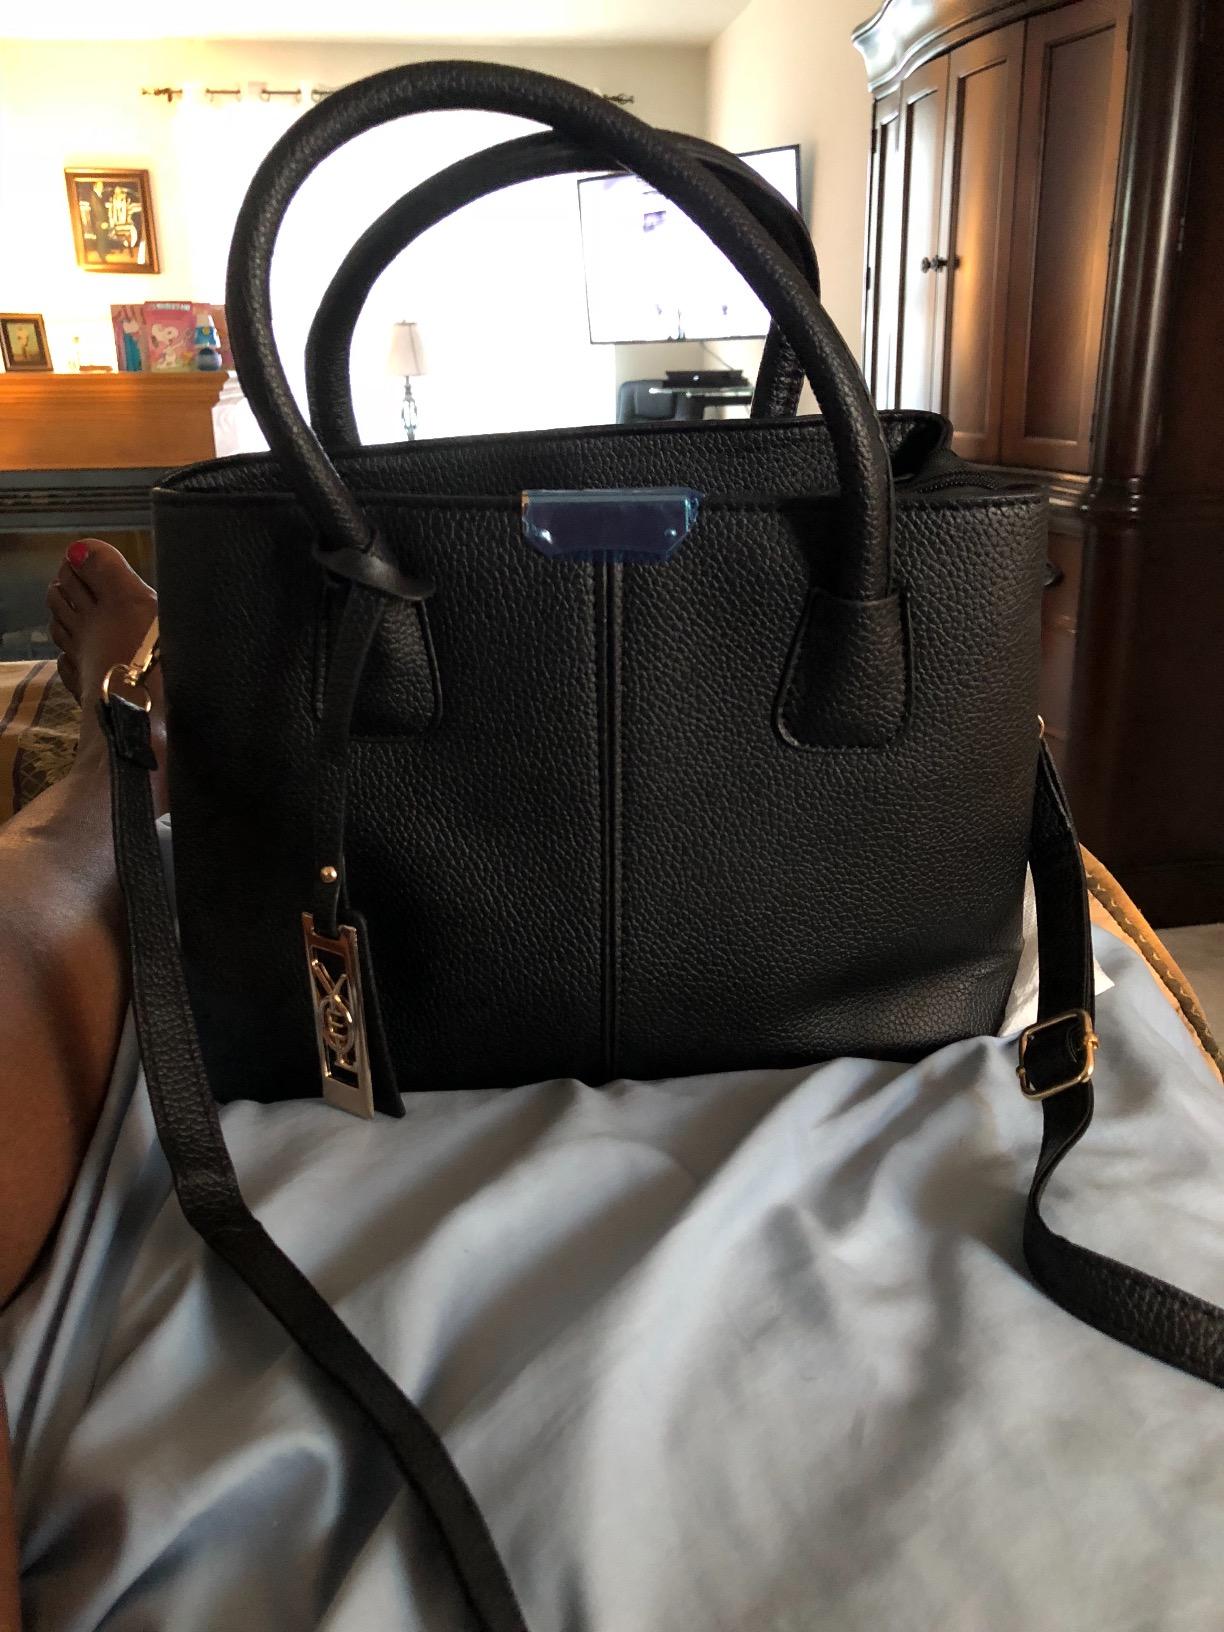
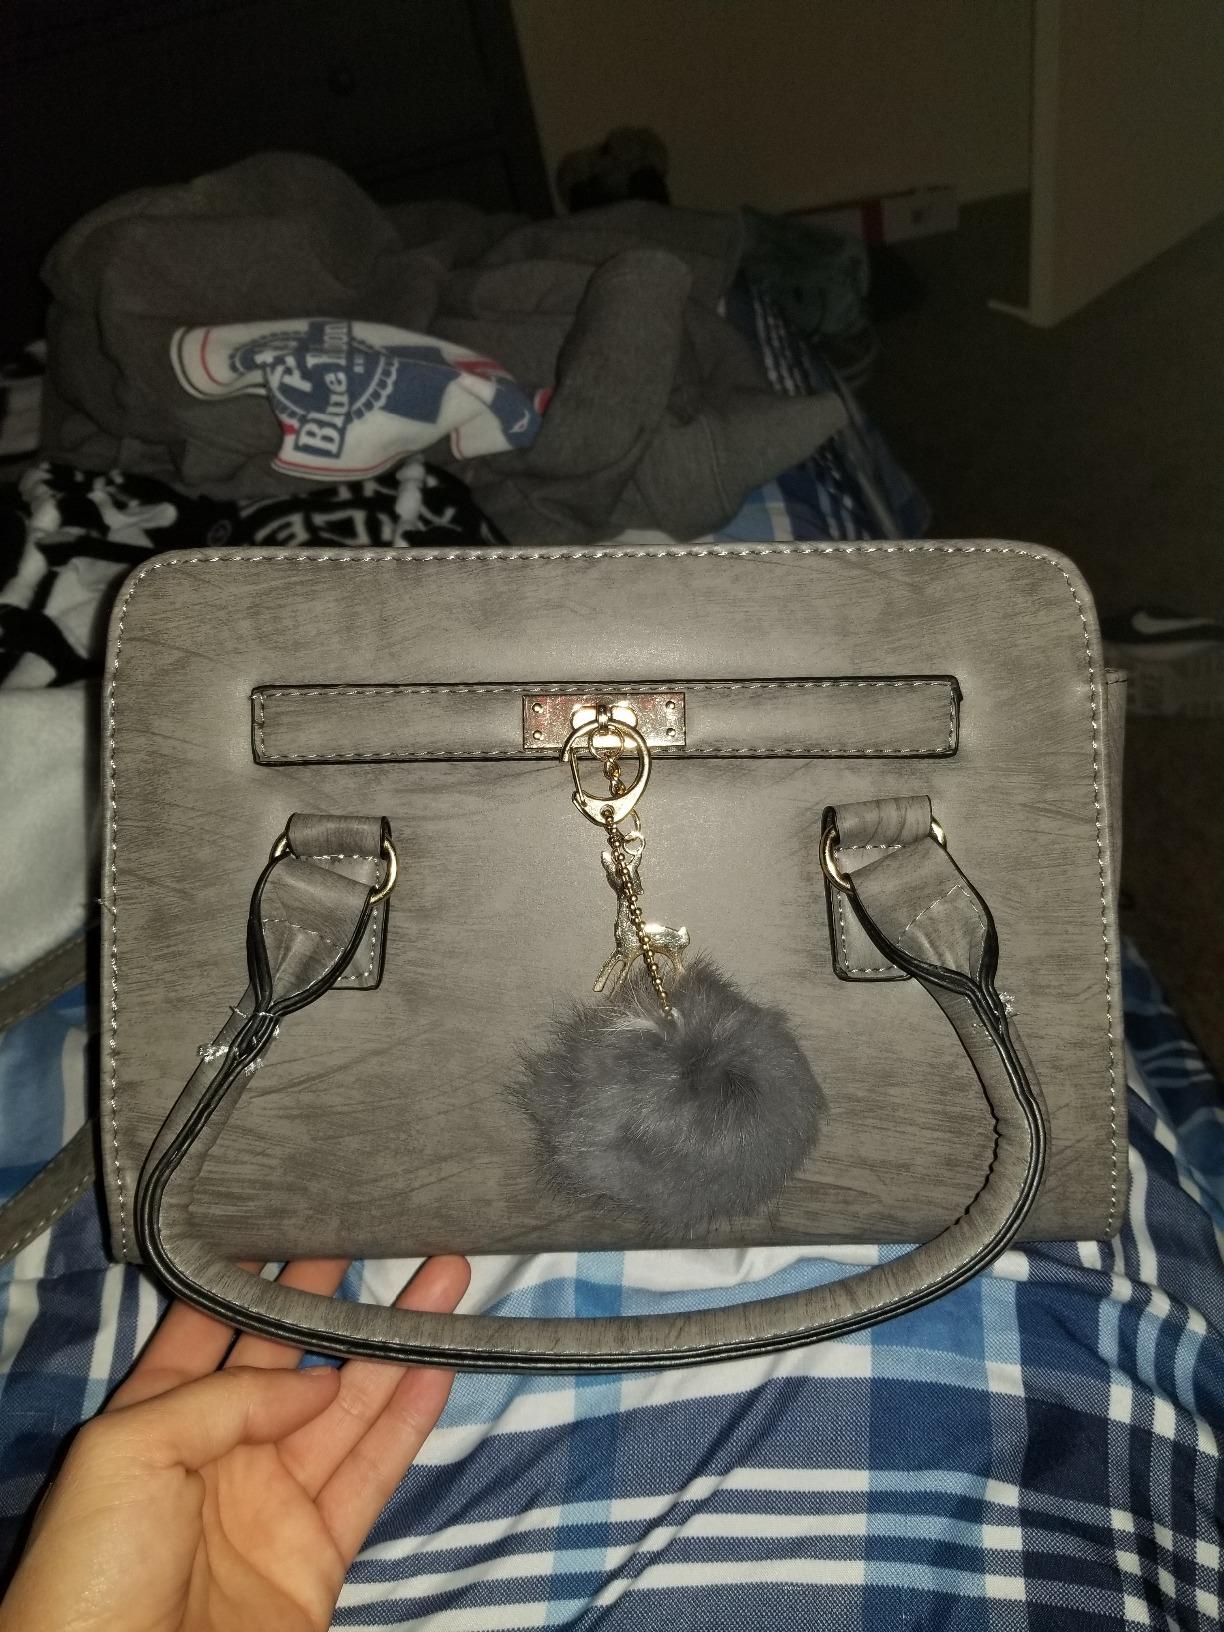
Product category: accessories_handbag
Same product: no